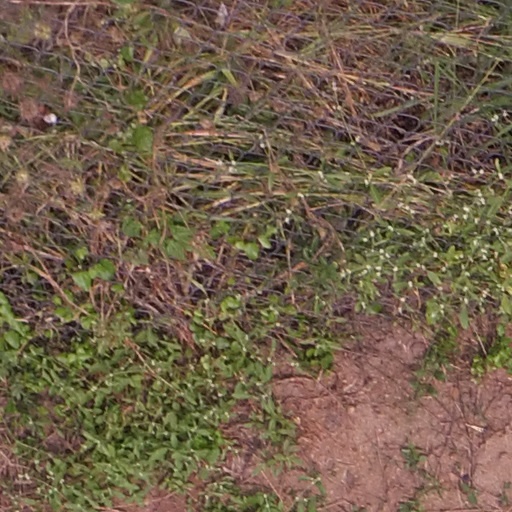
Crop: maize; corn